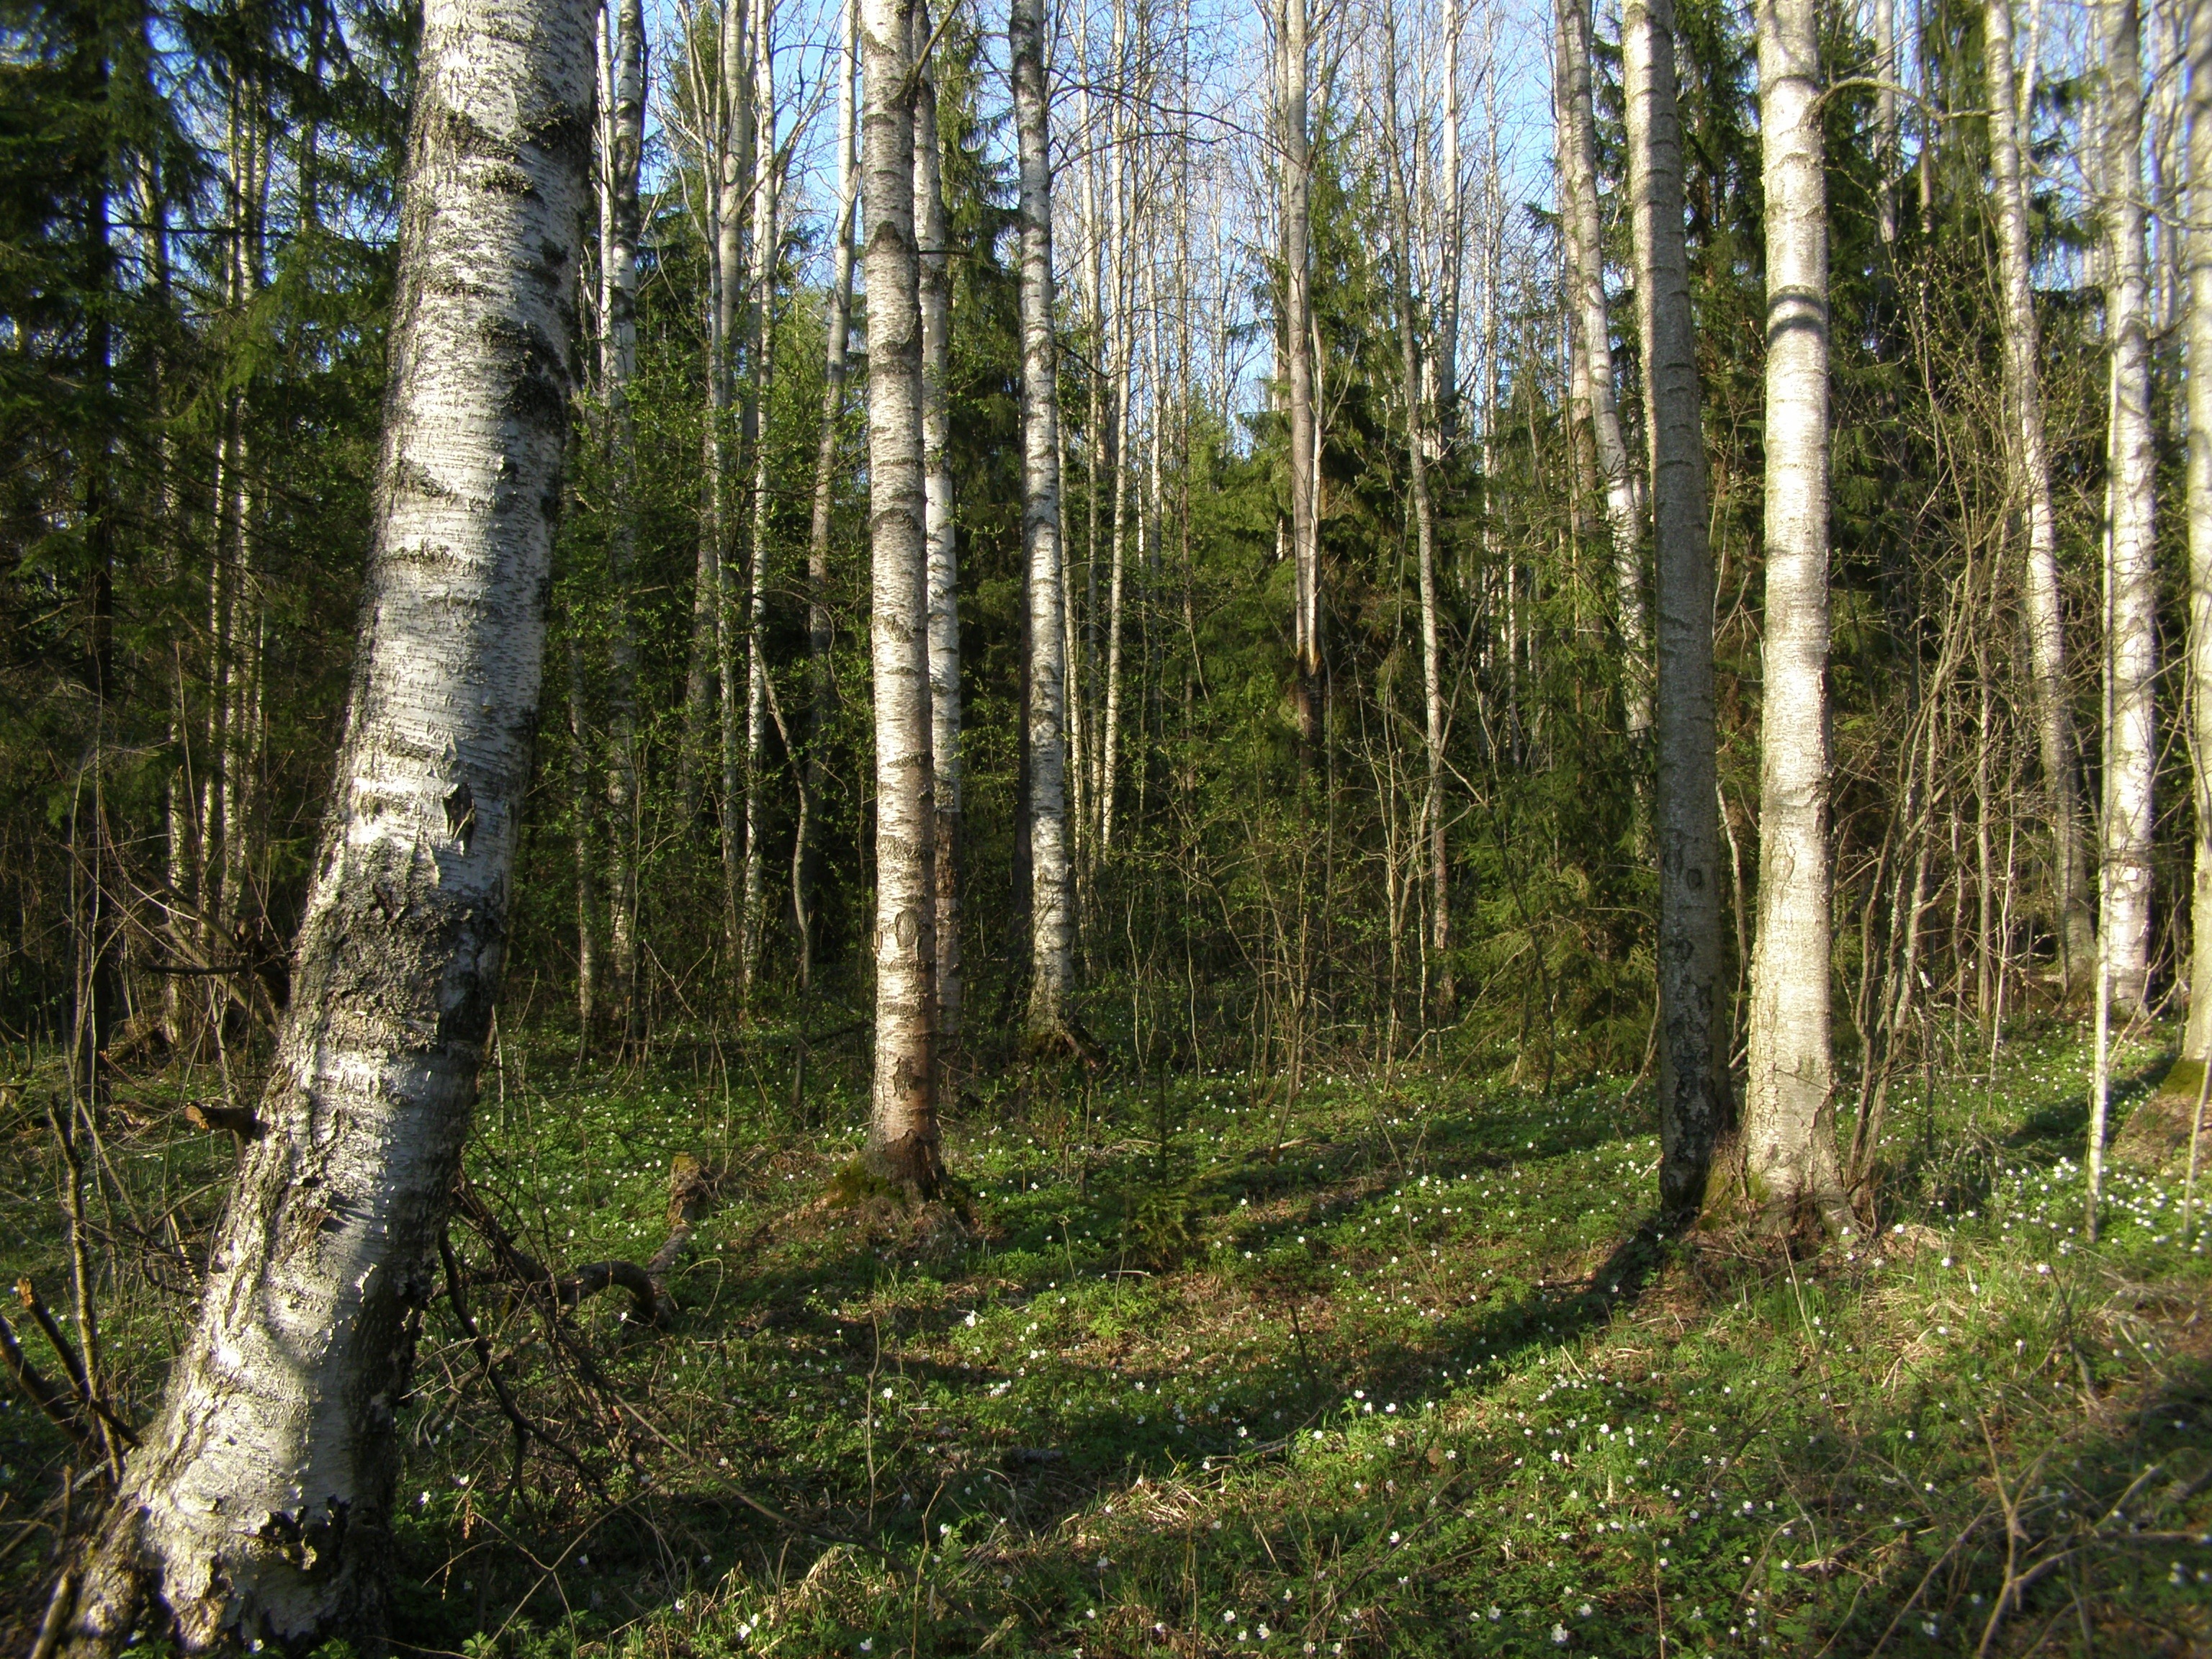
landscape, tree, nature, forest, outdoor, wilderness, branch, plant, wood, sunlight, trunk, summer, environment, foliage, rural, spring, green, birch, natural, scenery, environmental, season, greenery, trees, outdoors, woods, sunny, spruce, branches, deciduous, grove, woodland, habitat, larch, ecosystem, flowering plant, biome, old growth forest, natural environment, woody plant, temperate broadleaf and mixed forest, temperate coniferous forest, land plant